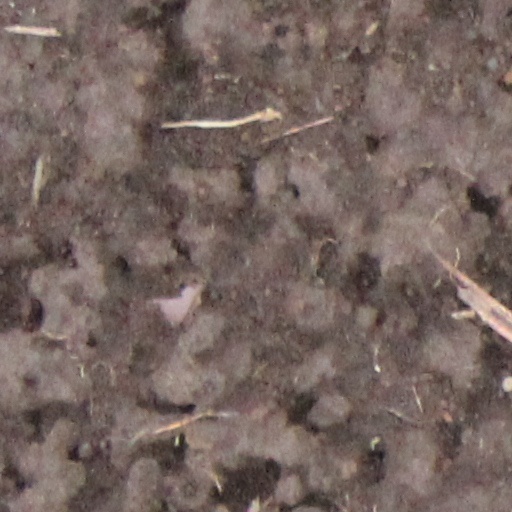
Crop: wheat